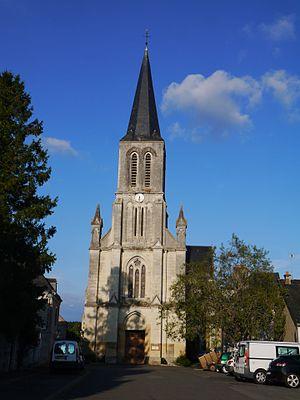
L'église Notre-Dame en 2016.
La liste des églises de Maine-et-Loire recense de la manière la plus complète possible les églises, cathédrale et basiliques situées dans le département français de Maine-et-Loire.